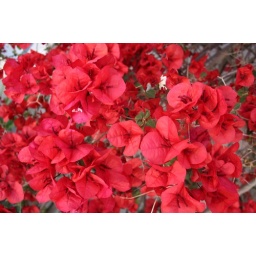
Red flowers outside Jack &amp;amp; Zoe's house in Berkeley.